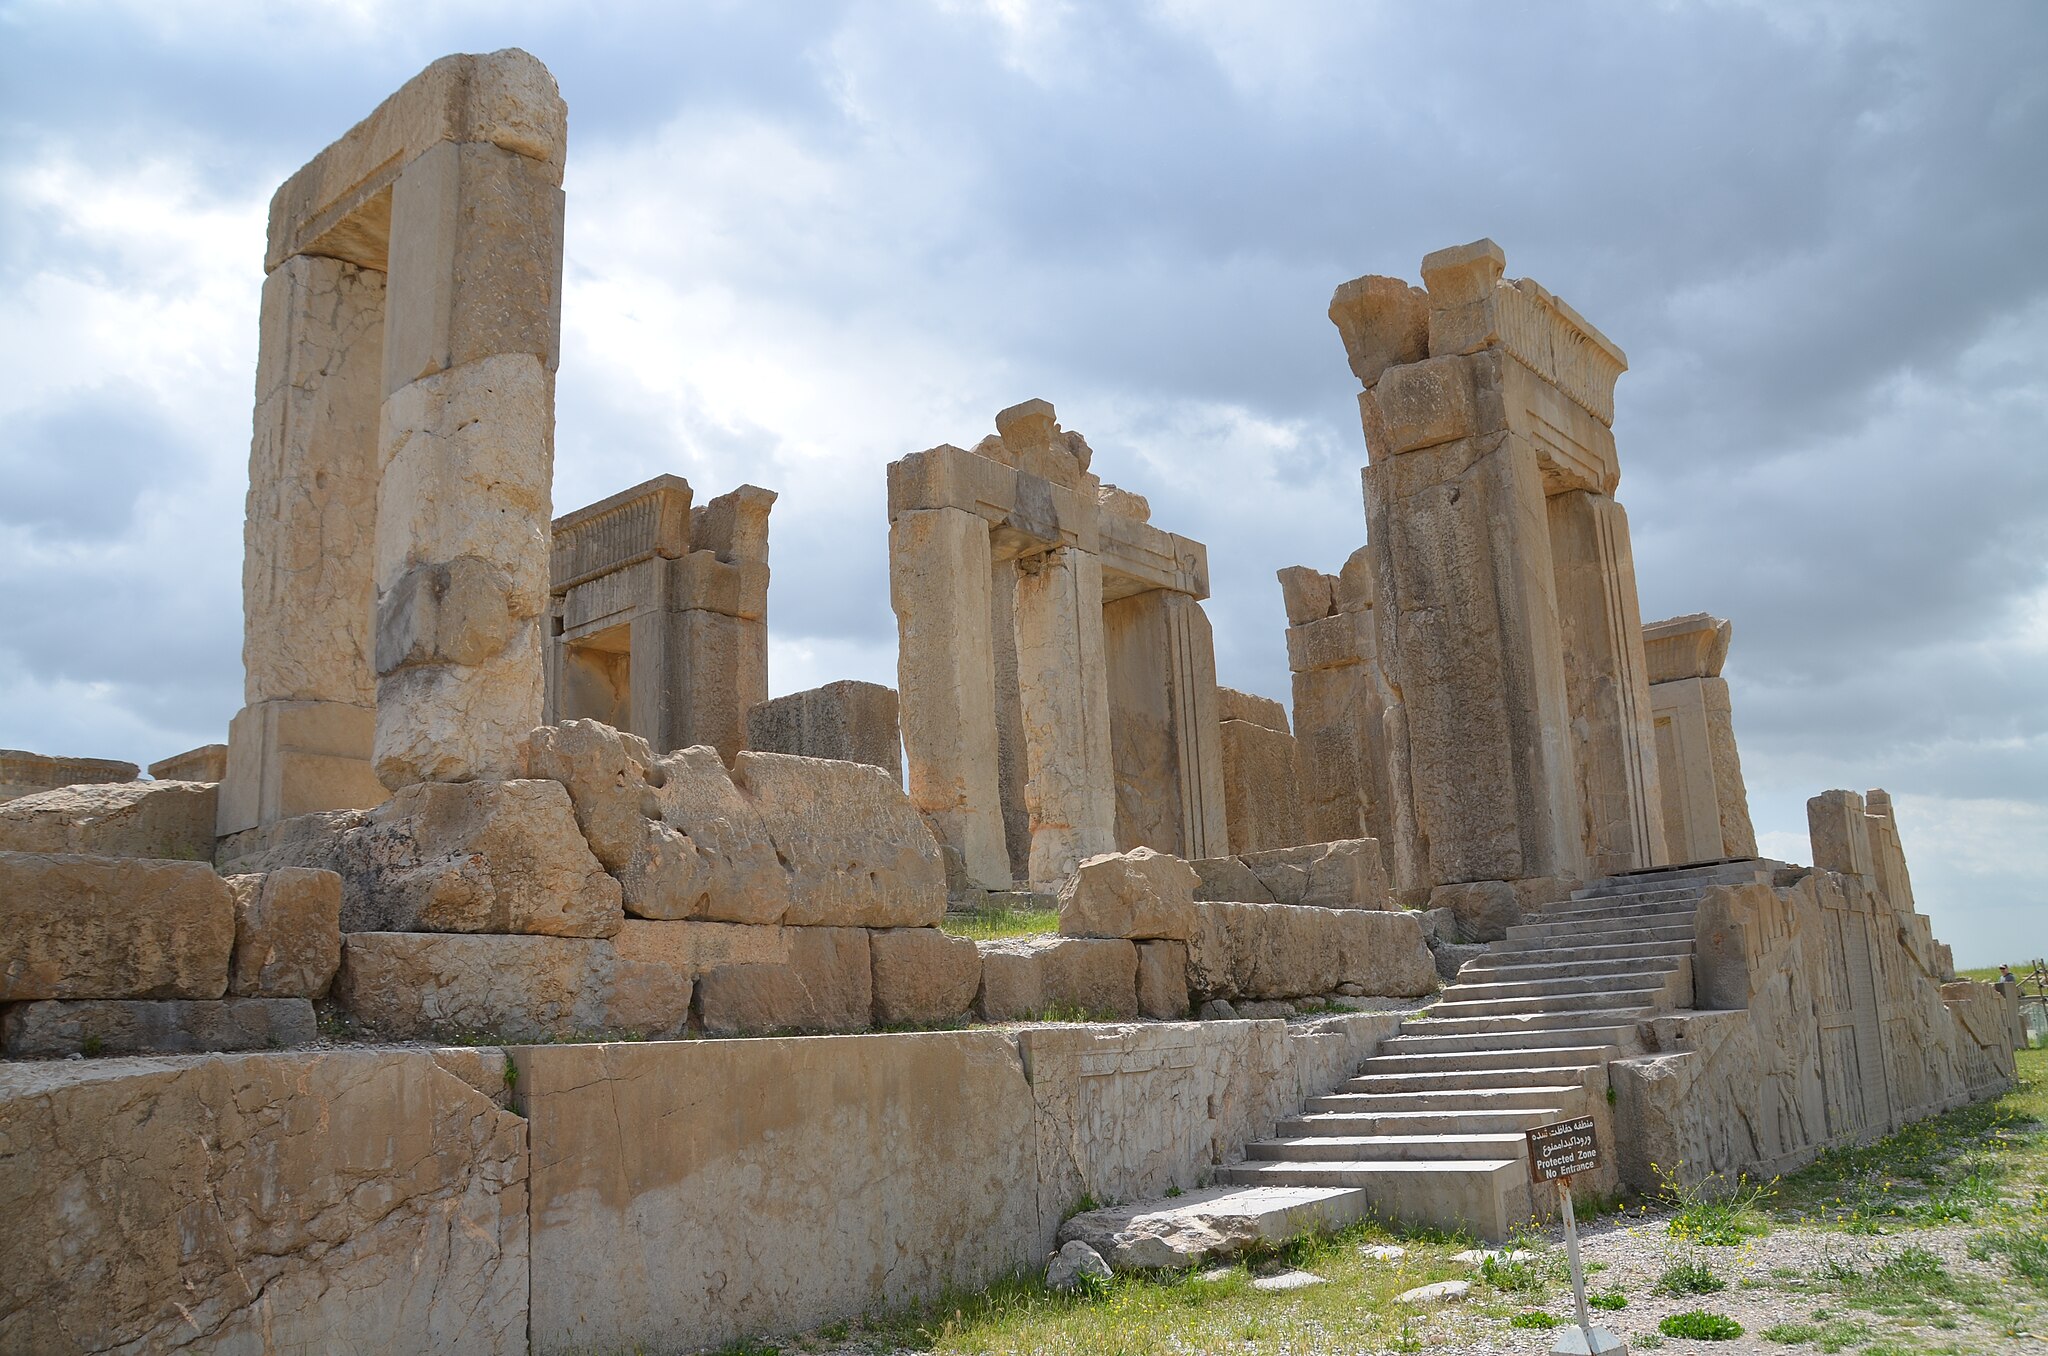
Title: The Palace of Darius, Persepolis, Iran (46947457515)
Description: The Palace of Darius, Persepolis, Iran
Date: 22 April 2019, 09:08 (according to Exif data)
Categories: Palace of Darius I in Persepolis, Photographs by Carole Raddato, Flickr images reviewed by FlickreviewR 2, Iran photographs taken on 2019-04-22, Western staircase of Tachara